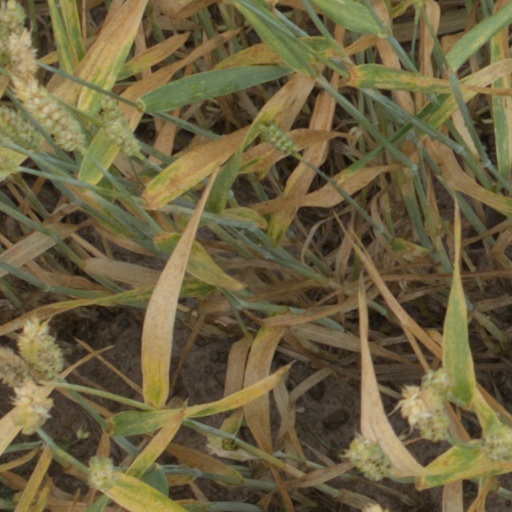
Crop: wheat